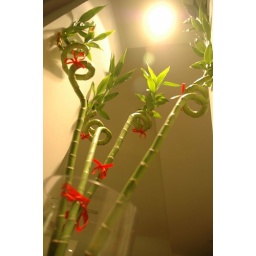
The one and only plant found in my house